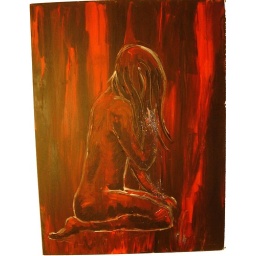
girl in red